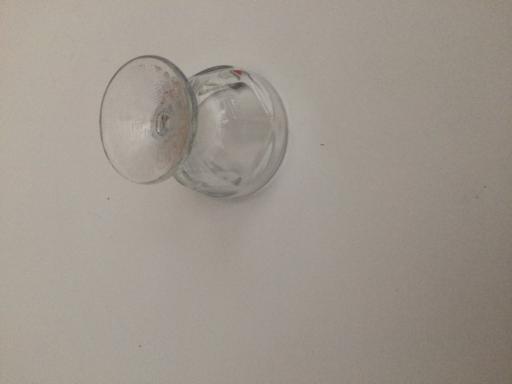
Waste category: glass